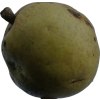
Label: pear